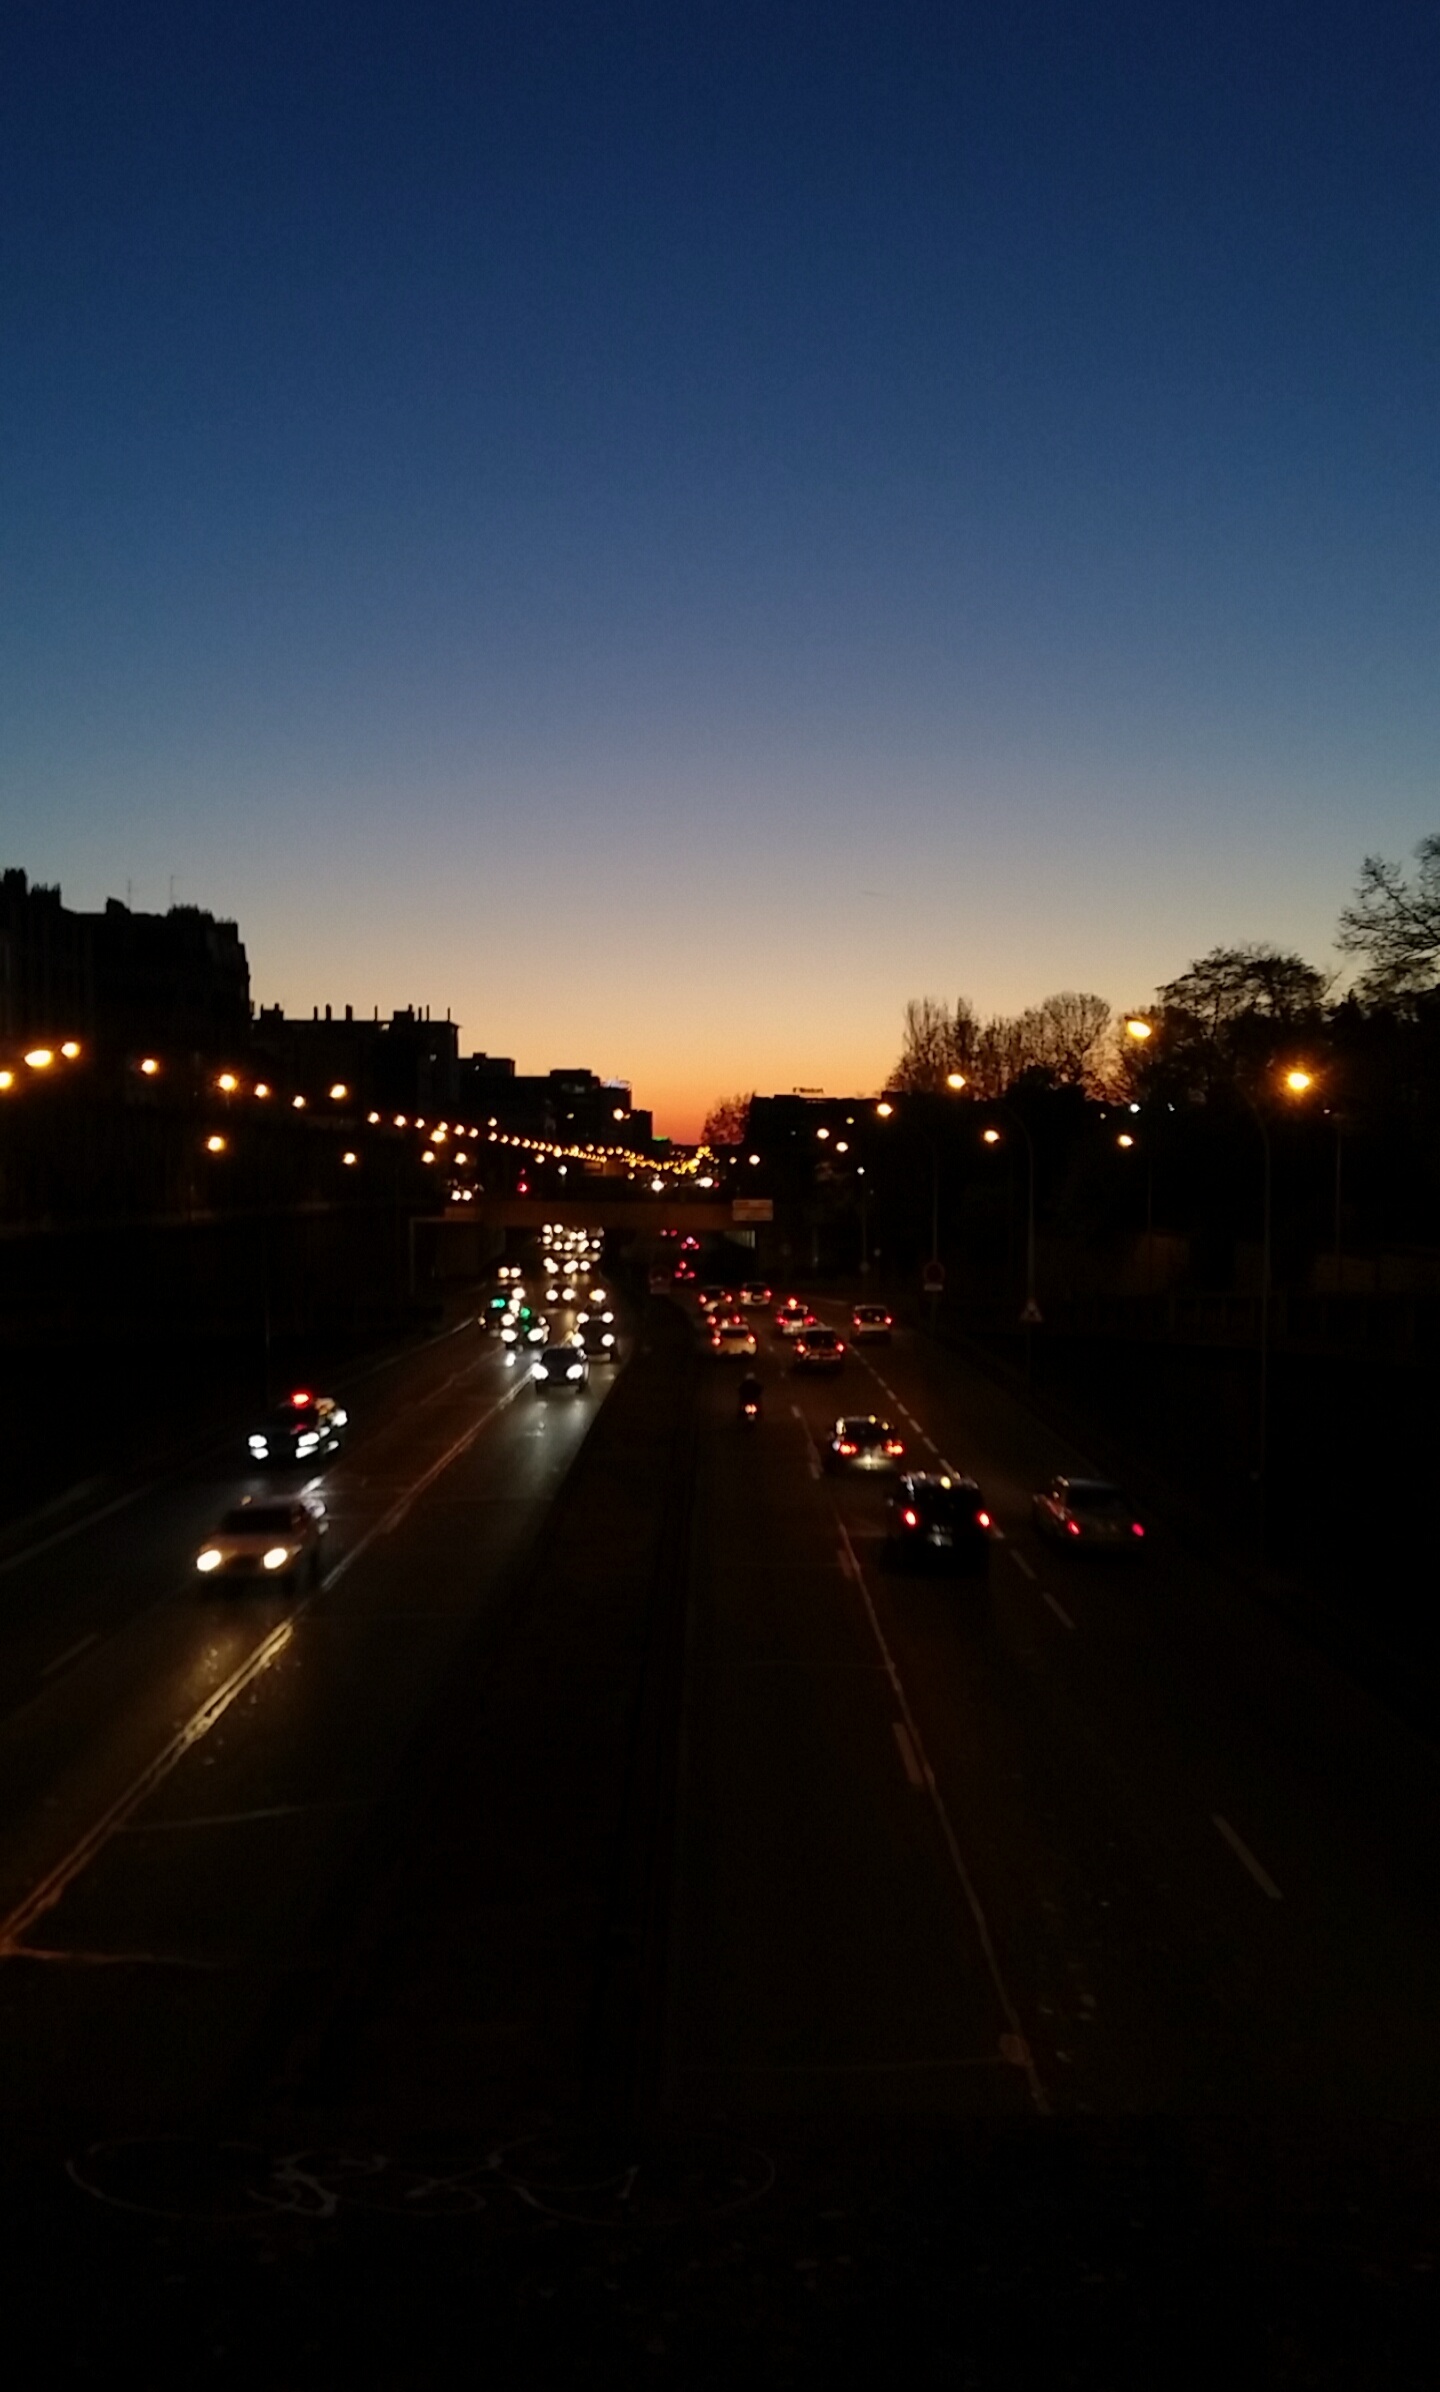
horizon, light, sky, sunset, night, morning, dawn, dusk, evening, darkness, lighting